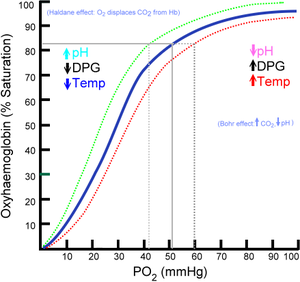
L'effet Bohr est la diminution de l'affinité de l'hémoglobine pour l'oxygène lors d'une augmentation de la pression partielle en dioxyde de carbone ou d'une diminution de pH.